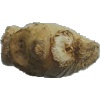
Label: ginger_root